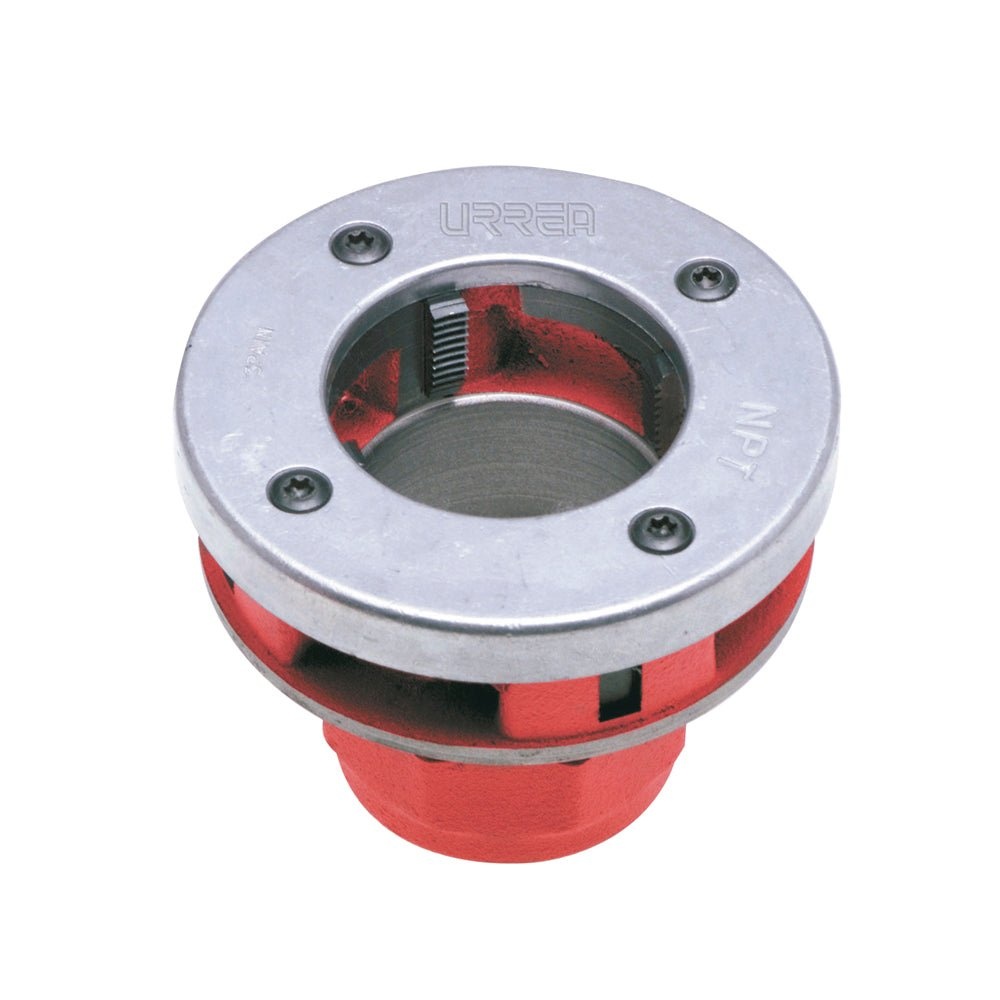
Dado para tarraja 1/4" NPT Urrea.
Dado para tarraja 1/4" NPT Urrea. CARACTERÍSTICAS. "-Dado para tarraja 1/4" NPT Urrea. -Marca Urrea. -Peines en acabado pavonado negro. -Para el roscado manual de tubos. -Para trabajos de instalación, reparación o mantenimiento de cualquier tubería." ESPECIFICACIONES TÉCNICAS. "-Tamaño De Rosca Npt: 1/4" Npt -Dirección De Rosca: Derecha" CONTENIDO. Dado para terraja. Ficha técnica.
Brand: URREA
Category: Hardware > Tools > Threading Machines